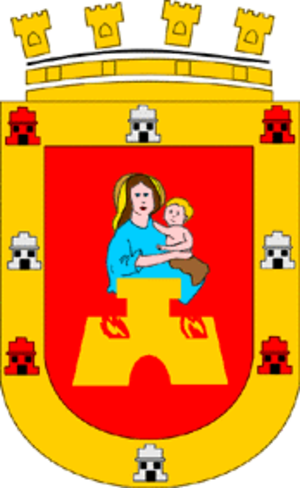
Trujillo est le chef-lieu du département de Colón, au Honduras. Située sur la mer des Caraïbes, elle a environ 30 000 habitants.